Inquiring Nuns

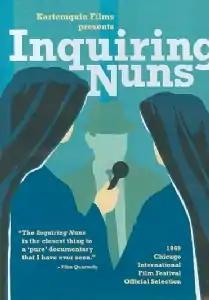

Inquiring Nuns is a 1968 Kartemquin Films production directed by Gordon Quinn and Gerald Temaner. The documentary film features Sisters Marie Arne and Mary Campion, two young Catholic nuns who visit a variety of Chicago locales to ask people the question, "Are you happy?" They meet a variety of individuals ranging from hippie musicians to intellectuals, whose responses are everything from the mundane to the spiritual. The film was directly influenced by Jean Rouch's "Chronique d'un été", which Quinn and Temaner had watched at Doc Films while they were undergraduates at the University of Chicago. The film was shot on Kartemquin's "Camera #1," a custom-modified crystal sync Auricon with a used manual zoom lens Quinn purchased from Albert Maysles, and to which he added a World War II gunner handle bought from a pawn shop as an extra grip for steadiness.